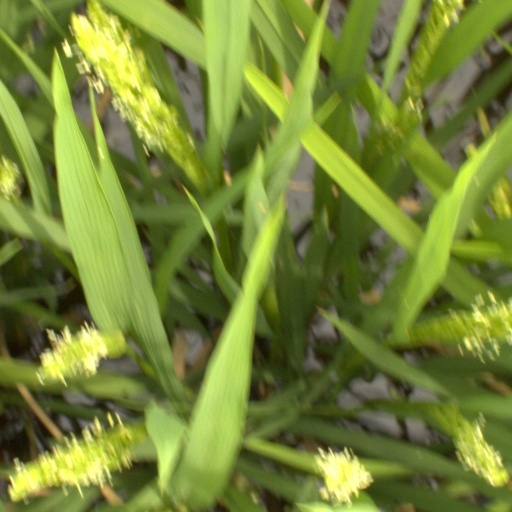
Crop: rice